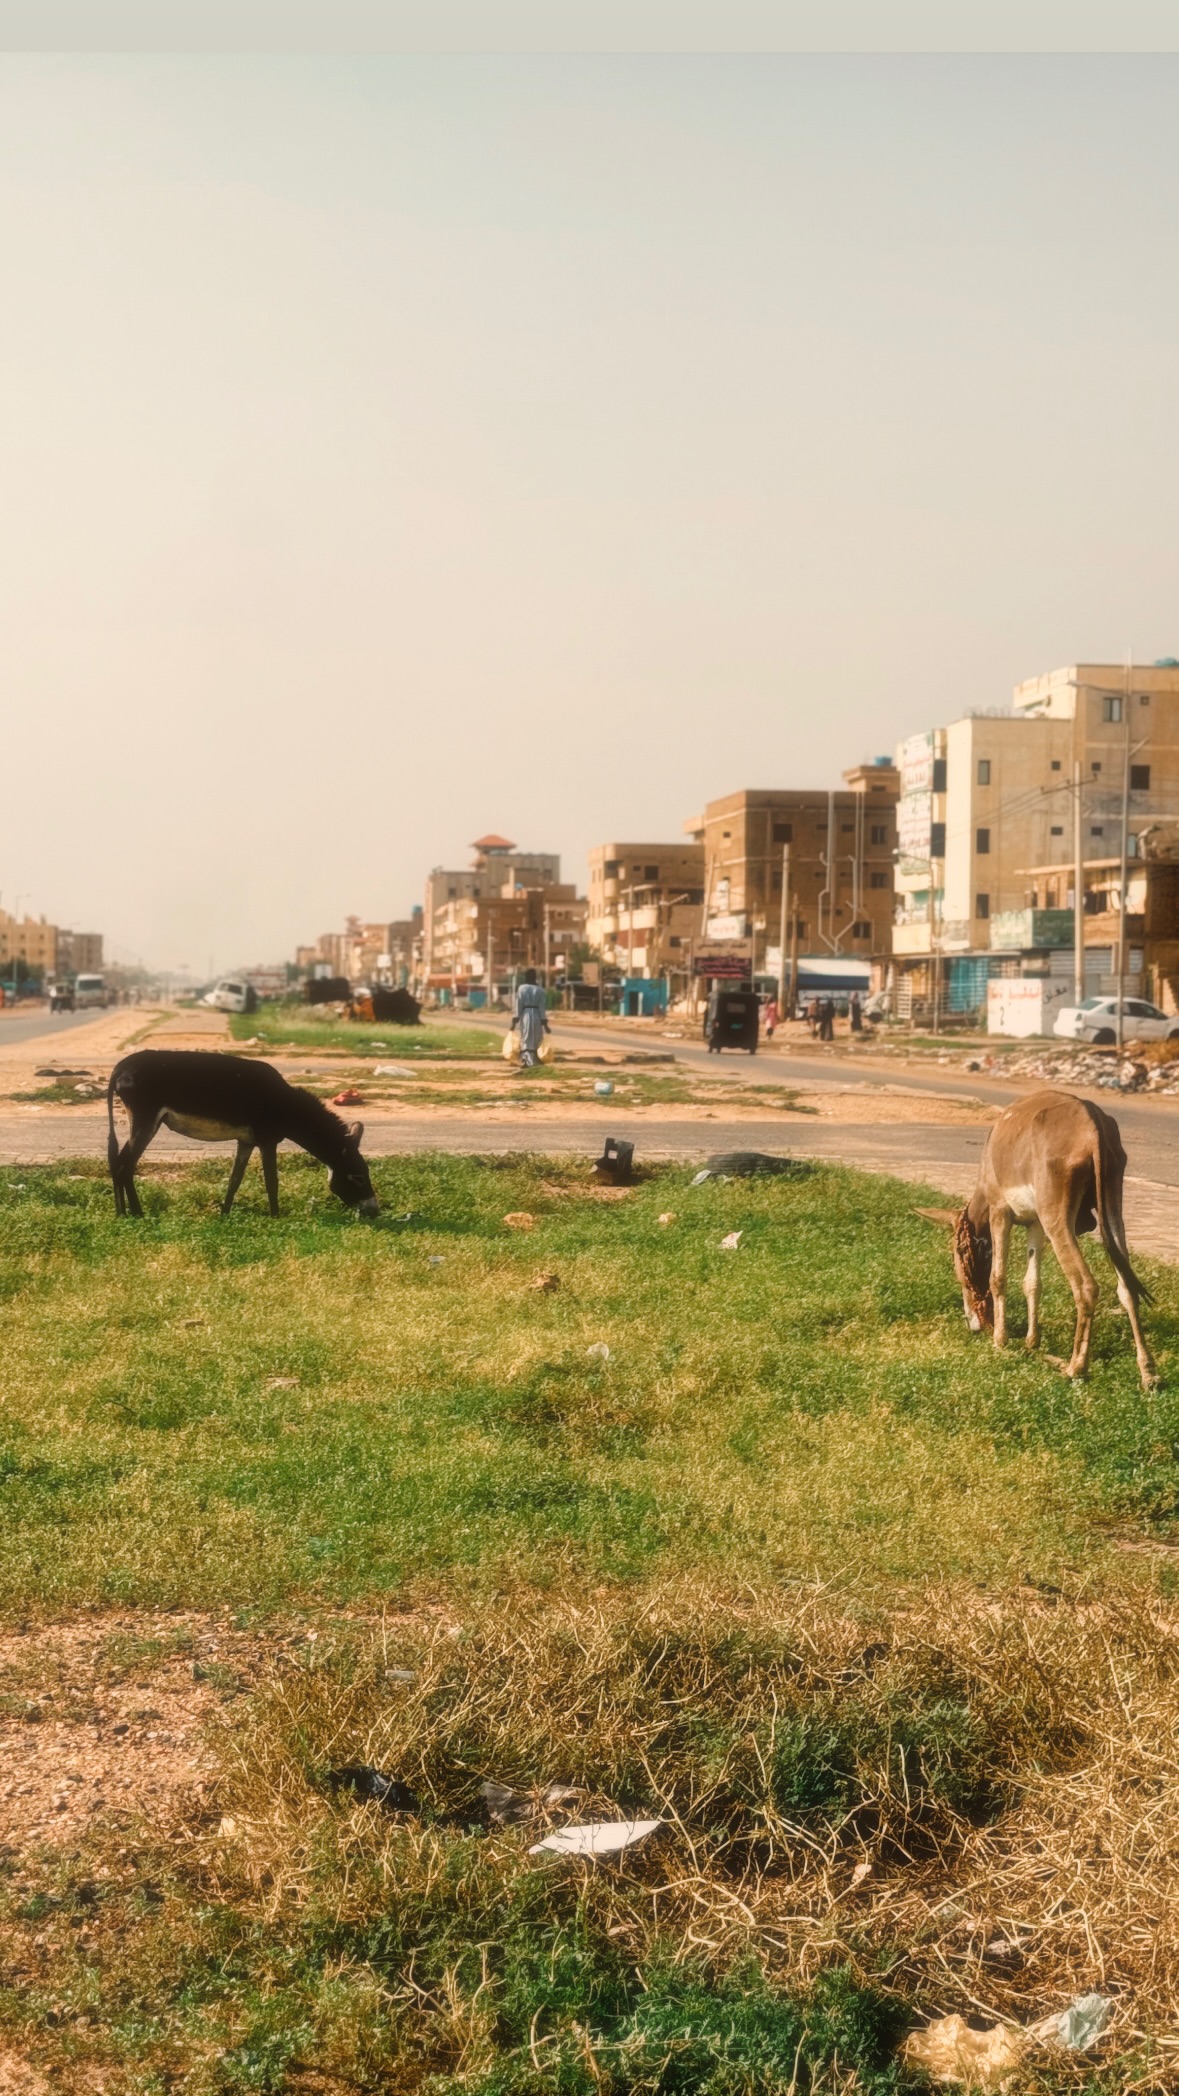
الوصف بالفصحى: حمار يتغذى على نباتات قرب شارع سكني
الوصف بالعامية السودانية: حمار بياكل زرع جنب شارع مسفلت، مباني سكنية وحوشات حواليه
التصنيف: Urban & City Life
التصنيف الفرعي: Animal Presence